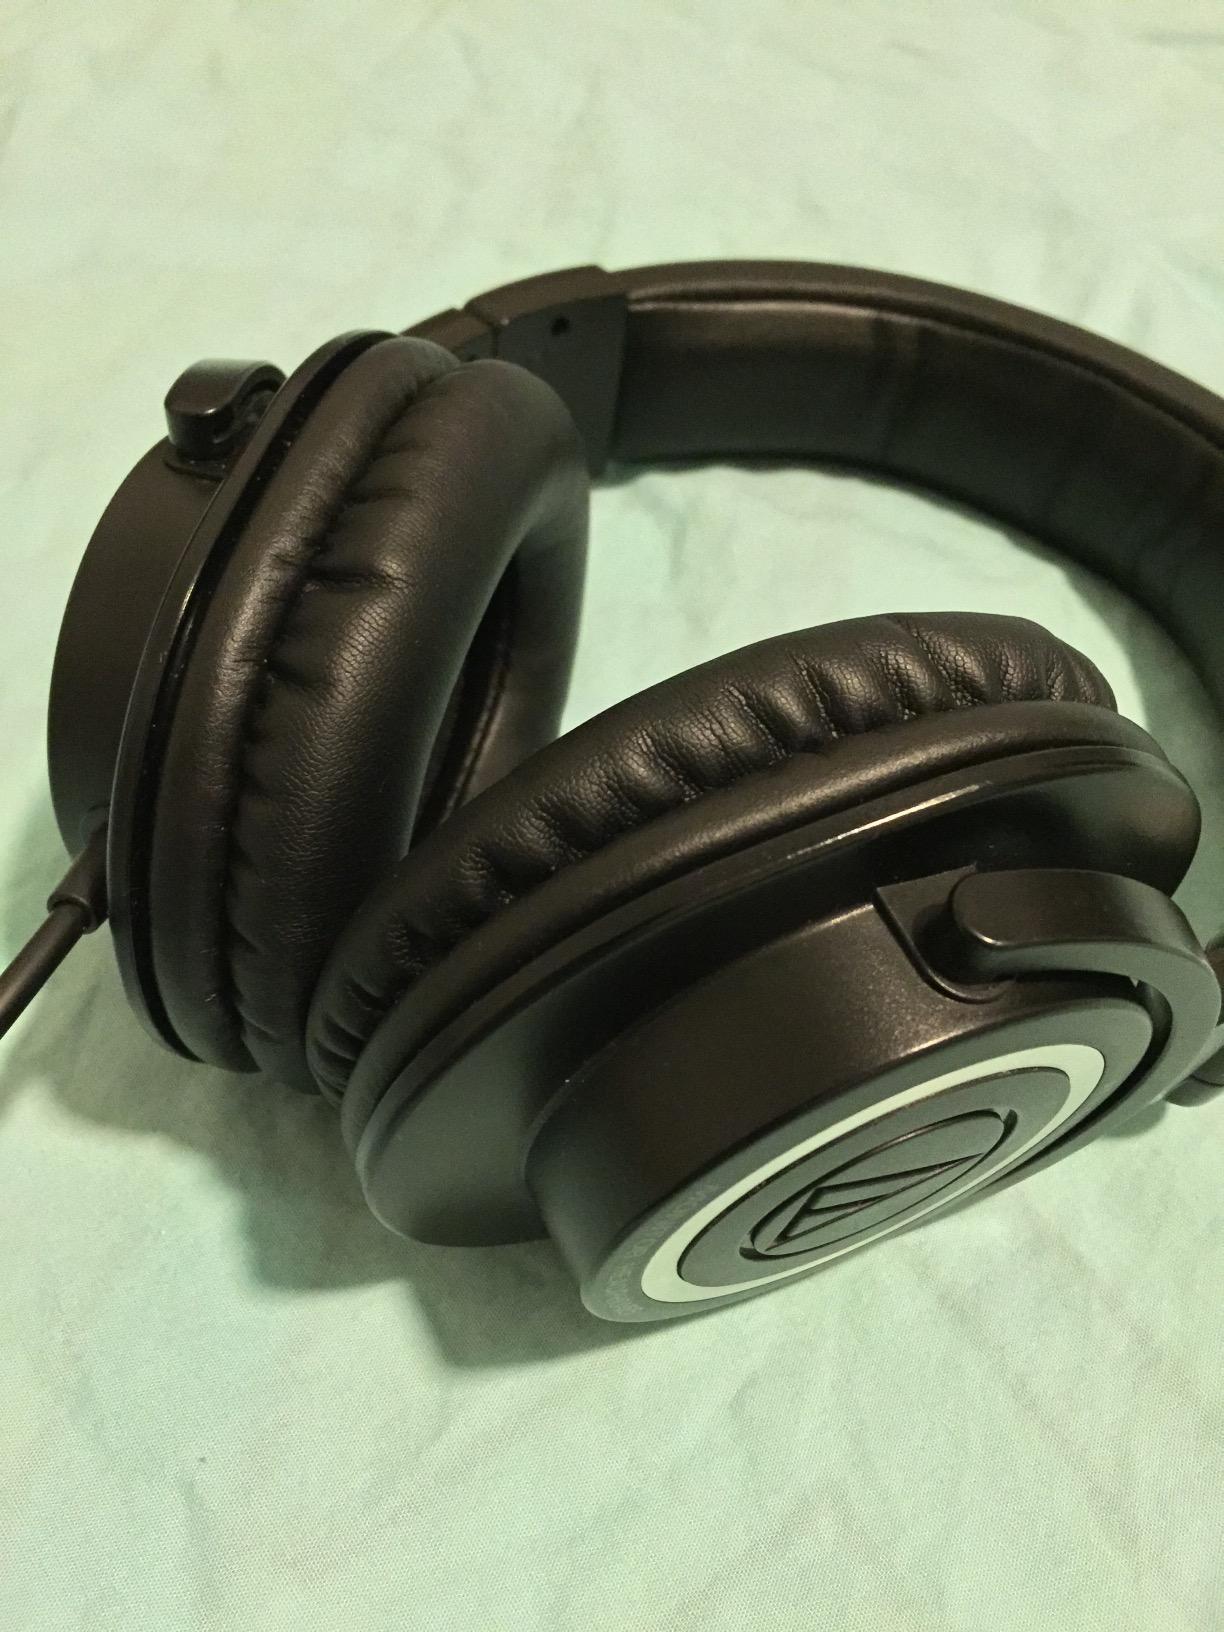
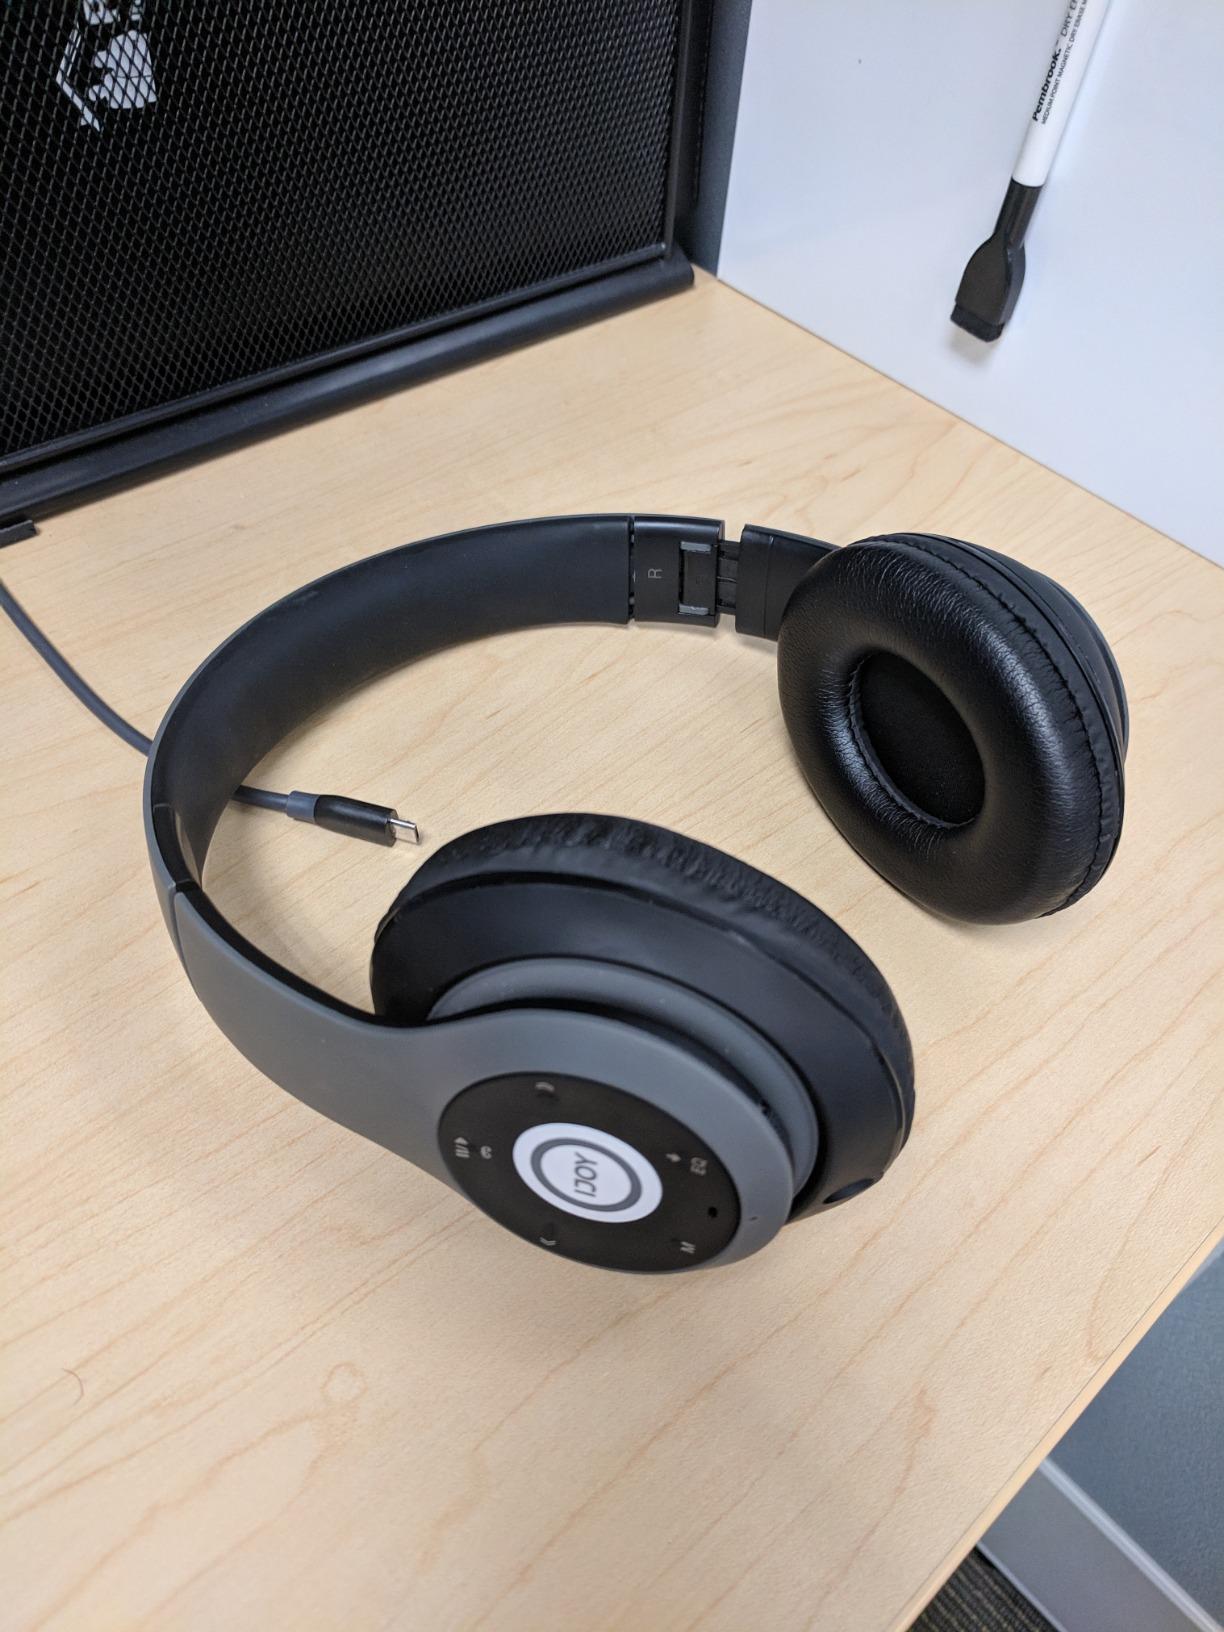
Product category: headphones
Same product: no